Kabhi Kabhie

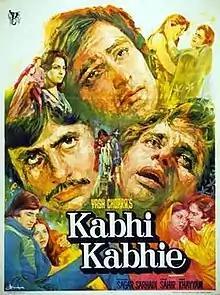
Film poster

Kabhie Kabhie (translation: "Sometimes") is a 1976 Indian Hindi-language musical romantic drama film written by Pamela Chopra and directed and produced by Yash Chopra under the Yash Raj Films banner. The film stars Amitabh Bachchan, Raakhee Gulzar, Shashi Kapoor, Waheeda Rehman, Rishi Kapoor, and Neetu Singh in an ensemble cast and was released theatrically on 27 February 1976. The narrative spans across generations, exploring the lingering emotions of lost love and its impact on a married couple, their children, and the people around them.